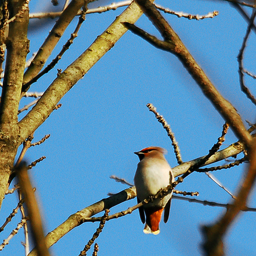
A small bird perched up in a tree.
a white and orange bird is sitting on a tree branch
A bird is perched in the tree looking into the distance.
A bird is sitting on a bare tree branch.
A crested bird sitting in a winter tree